Mannar Mathai Speaking 2

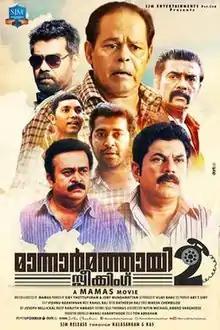
Theatrical-release poster

Mannar Mathai Speaking 2 is a 2014 Indian Malayalam-language comedy thriller film directed by Mamas K. Chandran. It is a sequel to the 1995 comedy "Mannar Mathai Speaking" and the third installment in the Ramji Rao franchise. Actors Innocent, Mukesh, Sai Kumar, Biju Menon, Vijayaraghavan and Janardhanan reprised their roles; while Aparna Gopinath, Shammi Thilakan and a few others are also included in the cast. The film features original music and background score composed by Rahul Raj.